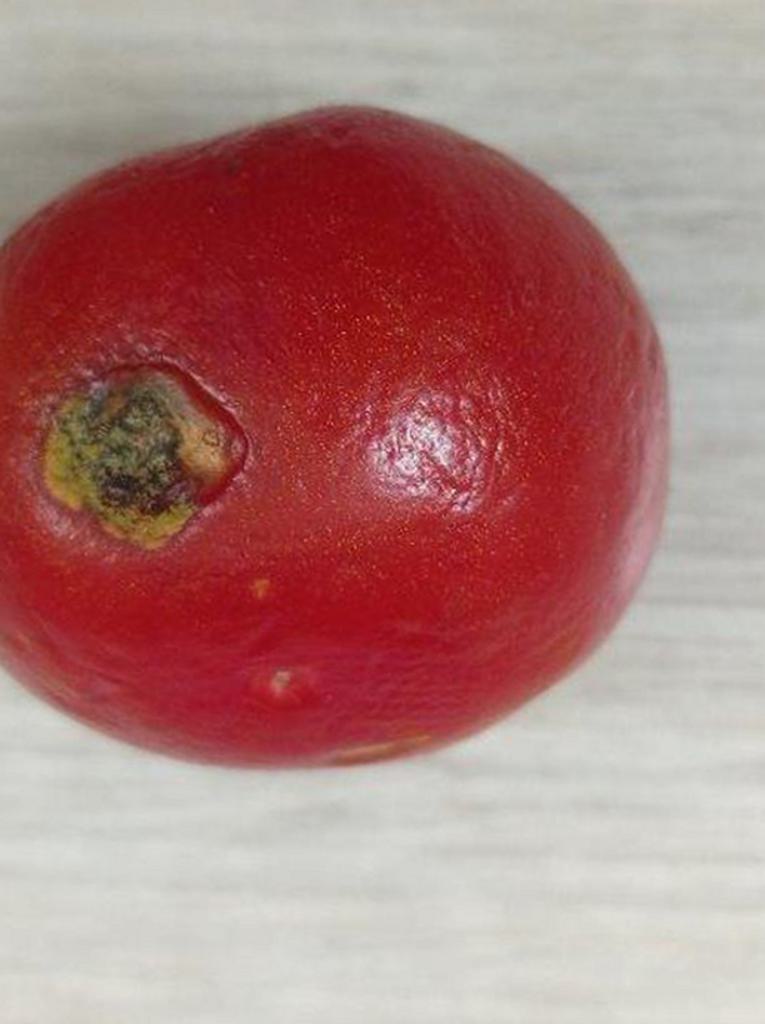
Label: Rotten